Knanaya Region

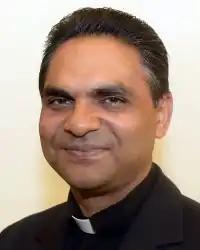
Vicar General and Knanaya Region Director from 2014.

First Vicar General Fr. Abraham Mutholath motivated the Knanaya Catholic faithful in the different parts of the United States to start Knanaya Missions wherever possible and to buy churches to grow as parishes. The first church was brought in the City of Maywood in Chicago in 2006. Later more churches and missions were added.